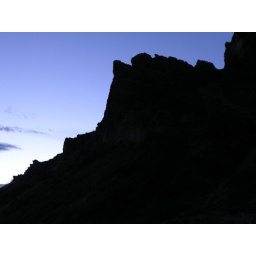
sunset in rock canyon